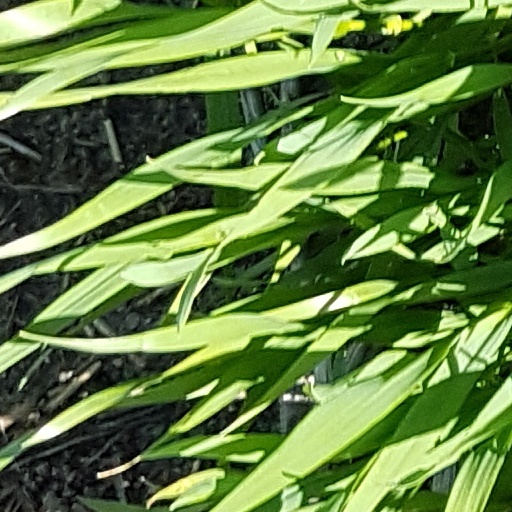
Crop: wheat